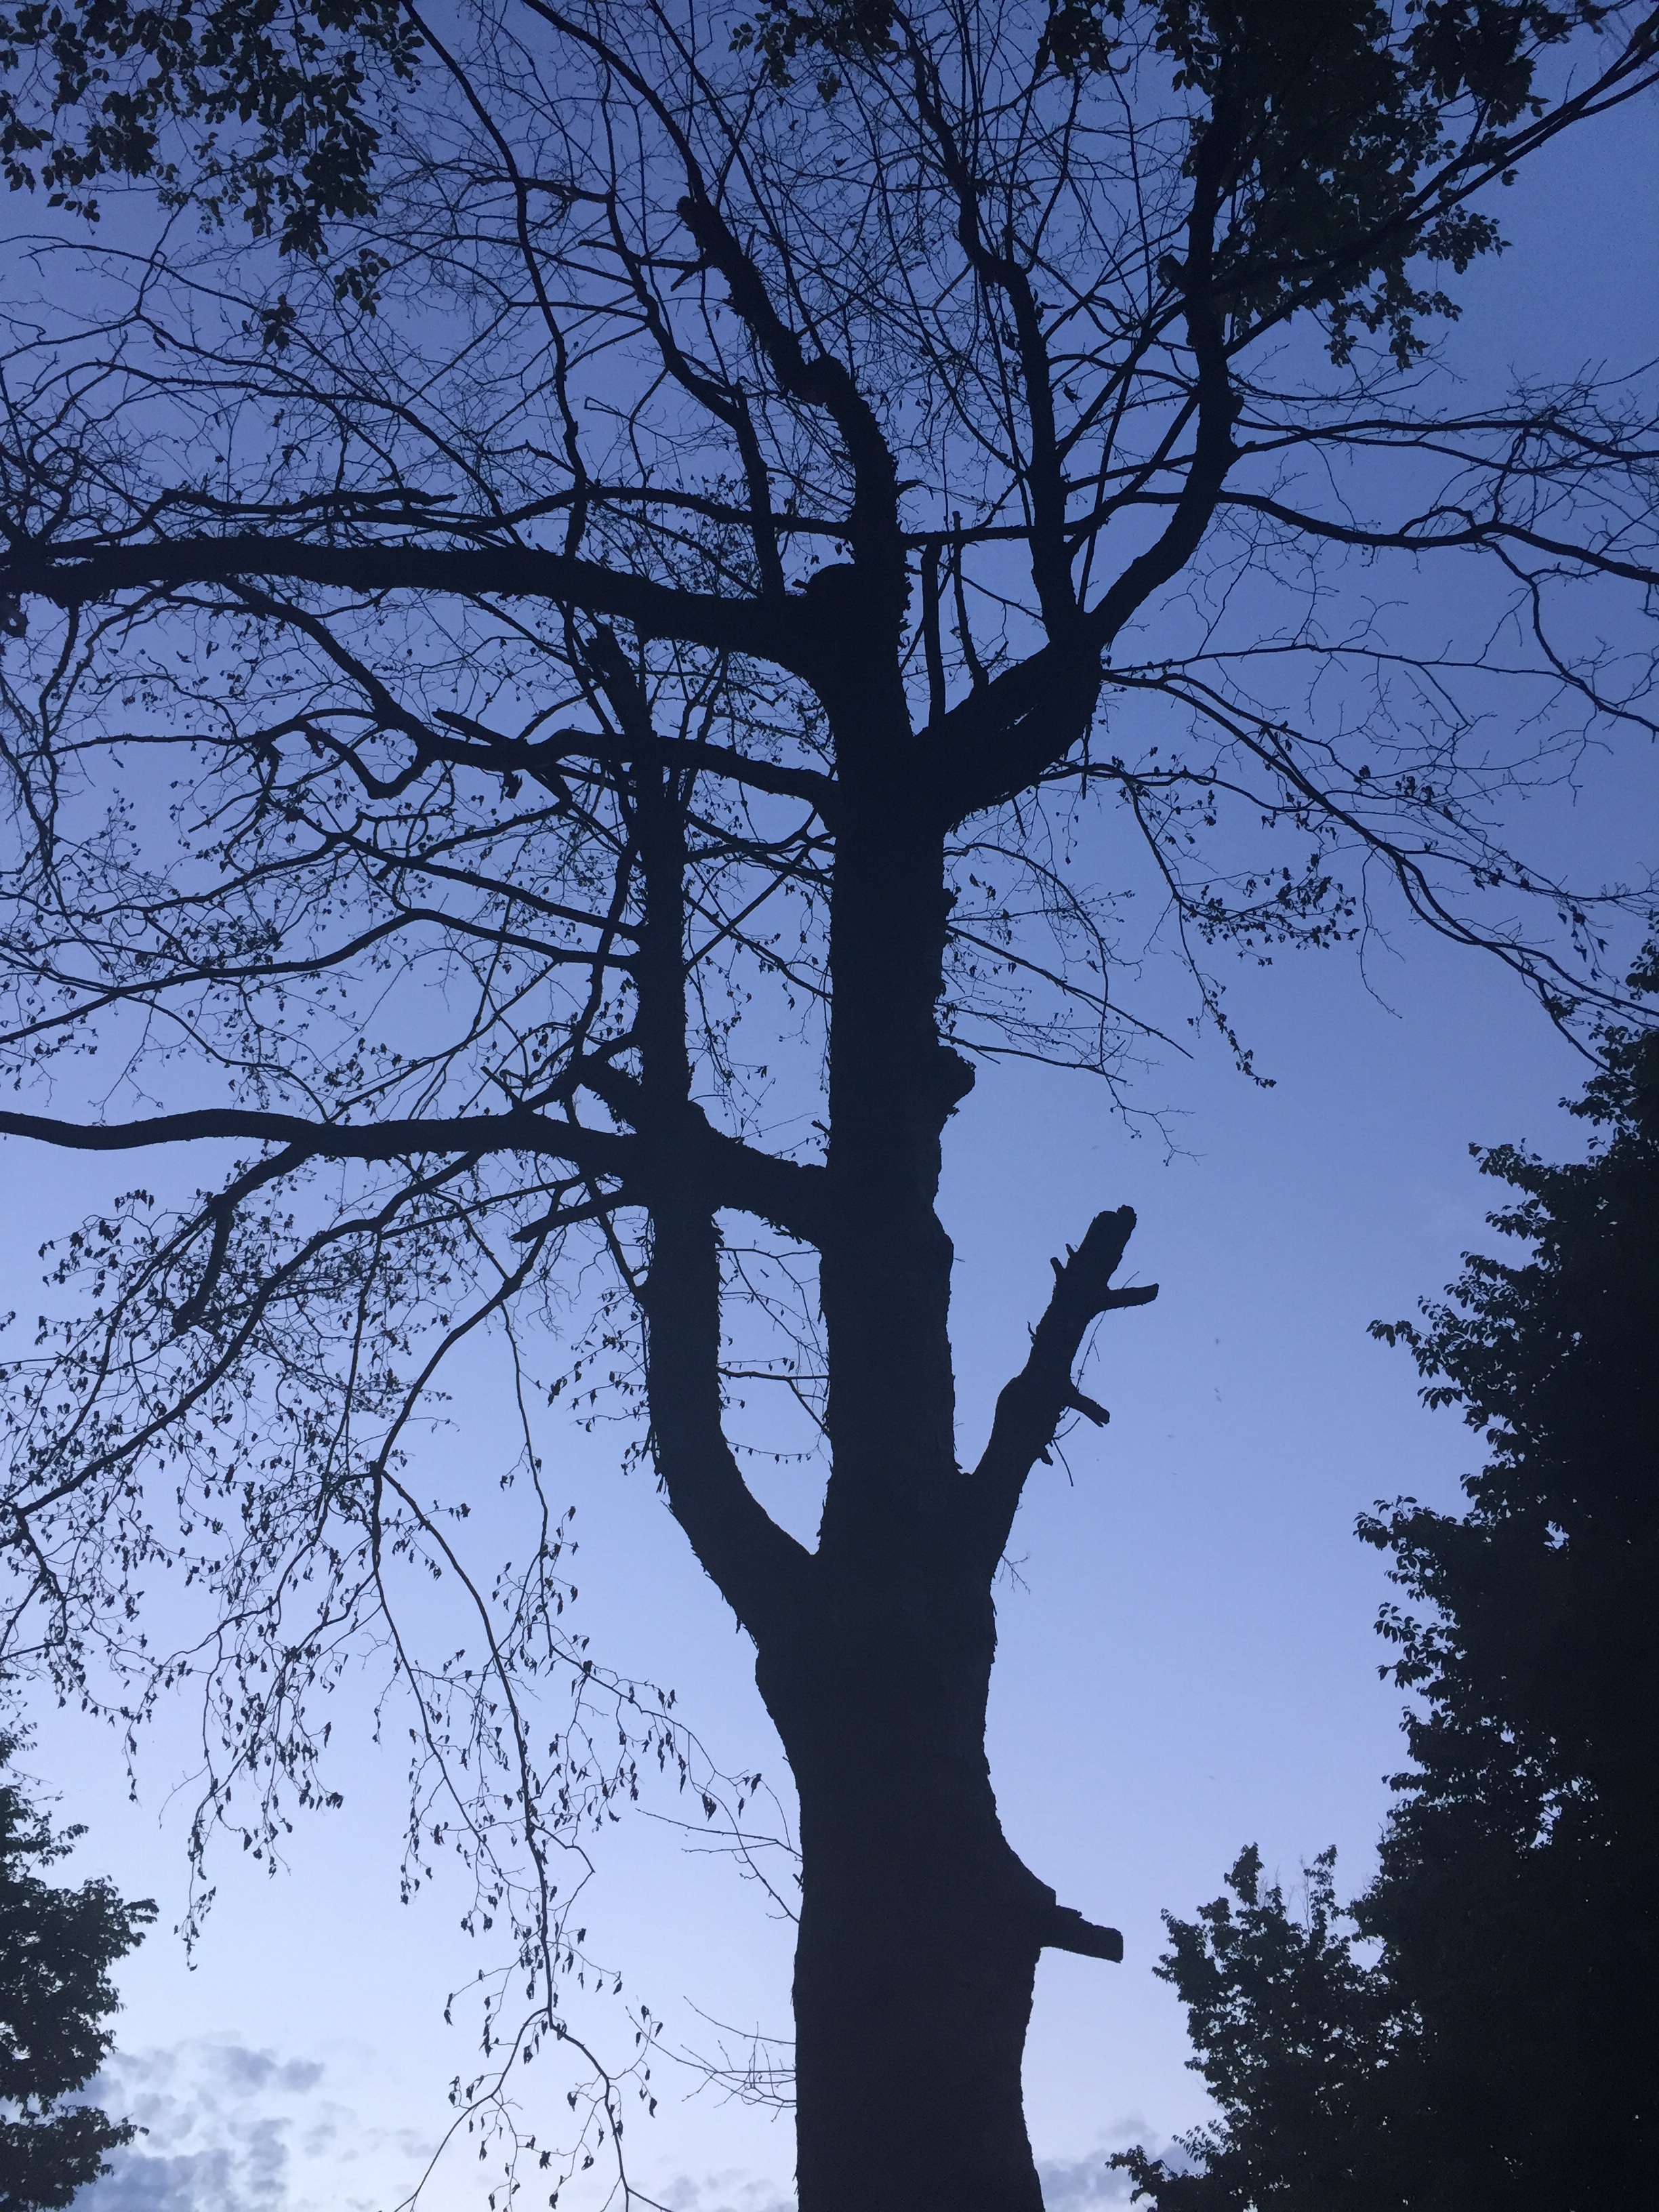
tree, forest, branch, silhouette, winter, plant, sky, sunlight, leaf, woody plant, land plant